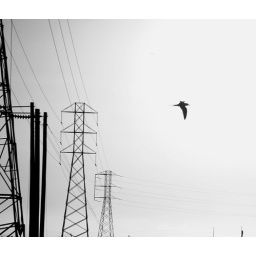
baylands in black and white